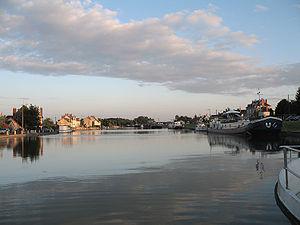
Le canal latéral à la Loire, ouvert en 1838, est un ouvrage hydraulique qui va de Digoin à Briare. Long de 196 km, il débute en Bourgogne dans le département de Saône-et-Loire, traverse celui de la Nièvre, pénètre dans le Loiret en région Centre-Val de Loire et rejoint le canal de Briare au sud-est du département. Il permet avec d'autres ouvrages la liaison du Rhône à la Seine.